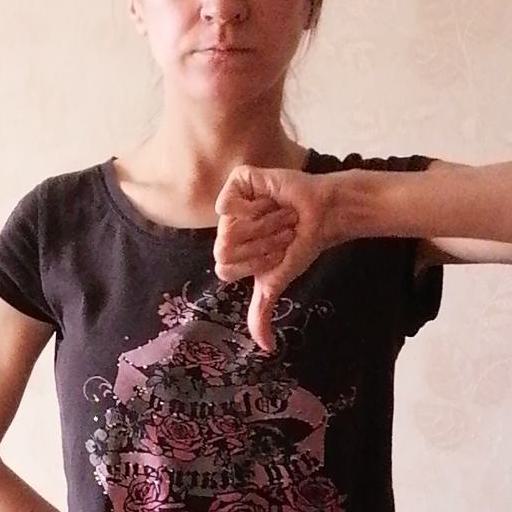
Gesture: dislike